Cahal Pech Village Resort

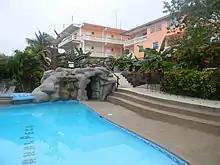
Cahal Pech Village Resort

Cahal Pech Village Resort is one of the largest hotels in San Ignacio, Belize, and sits alongside the ancient Maya Ruins of Cahal Pech. The hotel has been in operation since 1995 and was founded by Daniel and Miriam Silva.